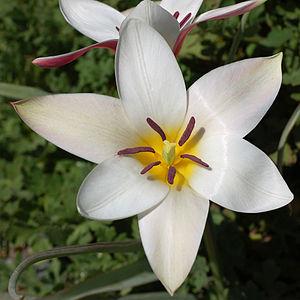
Fleur de tulipe botanique (Tulipa clusiana cv. Lady Jane). Photo prise dans la rocaille du jardin botanique de Chanticleer, en Pennsylvanie (USA). Camera and Exposure Details:Camera: Nikon D50Lens: Sigma 70mm f/2.8 EX DG MacroExposure: 70mm (105mm in 35mm equivalent) f/10 @ 1/800 s.